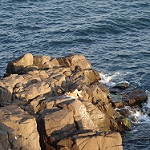
Label: sea